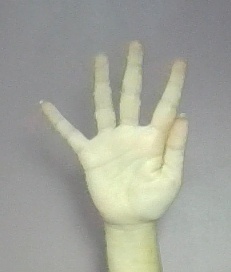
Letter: sheen